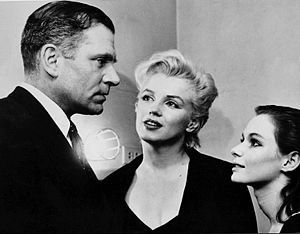
Susan Strasberg / Karriere
Laurence Olivier, Marilyn Monroe og Strasberg.
Susan Elizabeth Strasberg var en amerikansk skuespillerinde.